Map layout

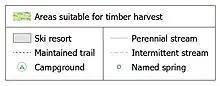
Legend that features point, line, and area symbols and follows rules for grouping

Legends define the meaning of the map's symbols, especially those that are not already intuitive or obvious. In addition, a legend may also serve other purposes, including: organizing the symbols into a structure of layers and importance; educating about the subject matter; or describing how the map symbology was created. The legend may also give details about the variable being displayed, publication, or authorship. Often, the legend is critical to understanding a map, so it is important that legends are designed effectively. Using principles of gestalt, various sets of rules have been created for legend spacing, alignment, and grouping. The word comes from ancient Latin plural word "legenda" meaning "things that have to be read".